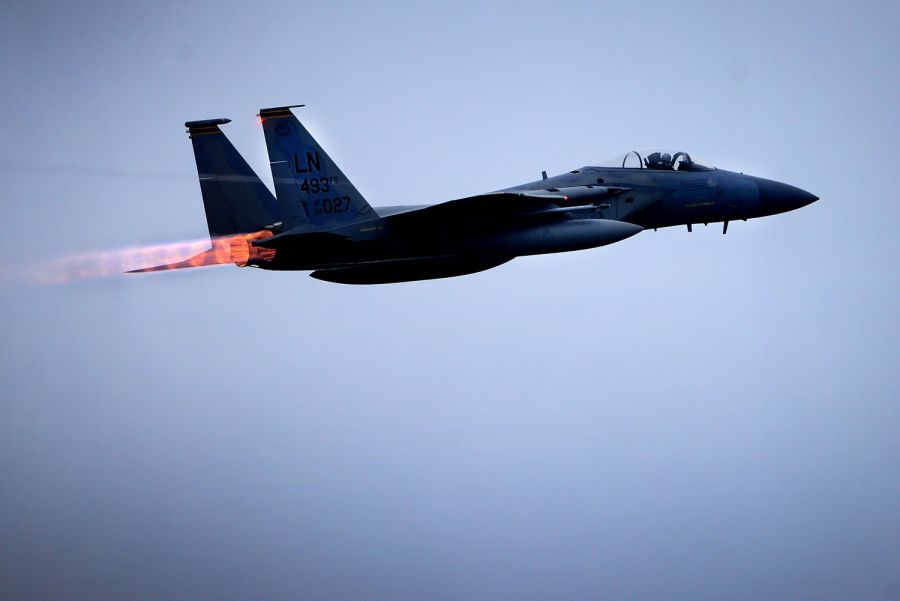
Vehicle type: Planes